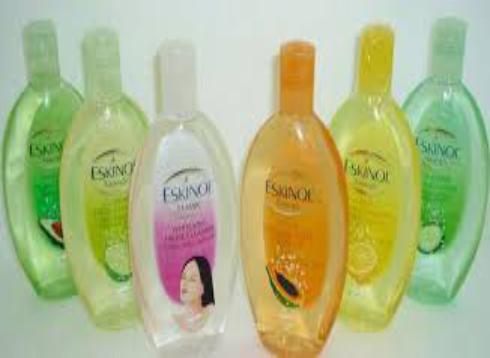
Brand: EskinoL
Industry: Necessities